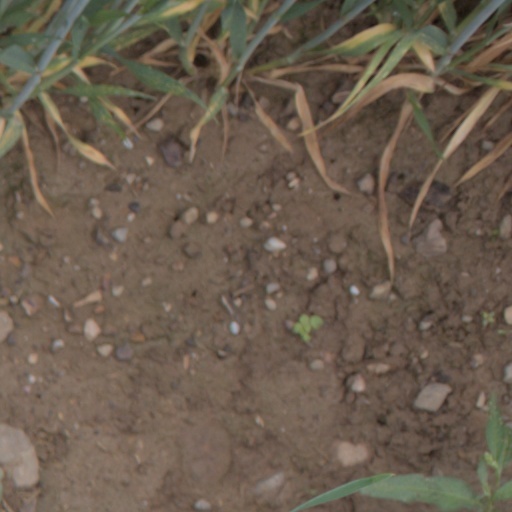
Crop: wheat